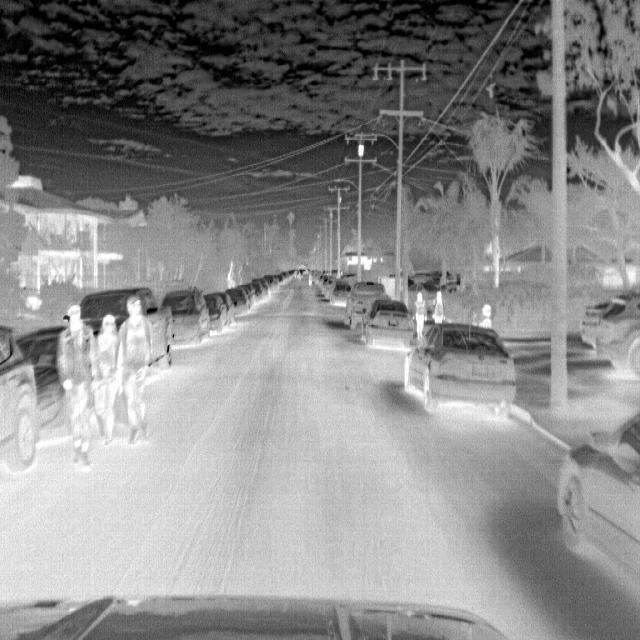
Detected objects:
label: person
label: person
label: person
label: person
label: person
label: person